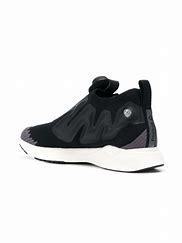
Brand: Reebok
Model: Pump Supreme